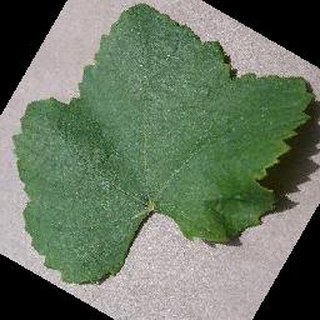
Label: healthy_grape